Wildlife inspector

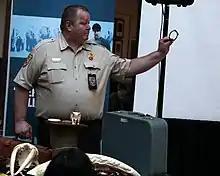
Supervisory Wildlife Inspector Charles "Chuck" Quick holds a confiscated bracelet made of illegal elephant hair

In the United Kingdom, wildlife inspectors are Natural England and Animal and Plant Health Agency officers authorised to investigate wildlife crime and related offences by the Secretary of State for Environment, Food and Rural Affairs under S19ZA of the Wildlife and Countryside Act 1981. An authorisation can be subject to any conditions or limitations specified in it.